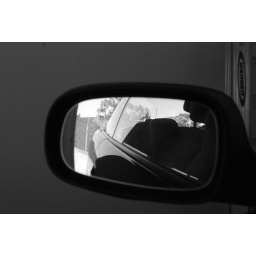
The rear view mirror of the car in the garage